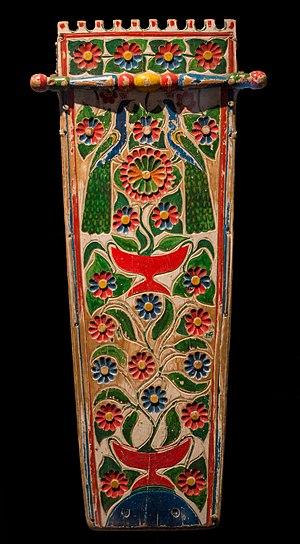
Dans sa conception, on note que l'appui-pied de ce porte-bébé est rectangulaire, et sa face inférieure convexe. Il est vissé à la pièce principale. Le cerceau est retenu par des vis, des clous, des lanières de cuir et une pièce de bois située de l'autre côté de la planche. La pièce principale forme un trapèze dont le bout le plus large est composé de dentelures. Comentaire Historique Ce porte-bébé est issu de la production artisanale des kanien’kehá:ka (Mohawks de Kahnawake). Richement décoré de motifs floraux et d’oiseaux sculptés en bas-relief, il est rehaussé de différentes couleurs. Les motifs polychromes symbolisent l'environnement dans lequel l'enfant est appelé à grandir. Selon les représentations, ils peuvent également marquer l'appartenance à un clan. La collection Coverdale conserve une trentaine de ces porte-bébés provenant de Kahnawake. La période de production de ces objets s’étend des années 1840 jusqu’au tout début du XXe siècle. Les motifs représentés se rattachent clairement au style victorien, dont l’influence se retrouve également et au même moment dans la production artisanale de plusieurs autres nations autochtones du Québec. Dimensions Hauteur 29.0 cm closeLargeur 26.5 cm closeLongueur 76.0 cm Periode 2e moitié du 19e siècle Culture Premiers peuples